Nepotism

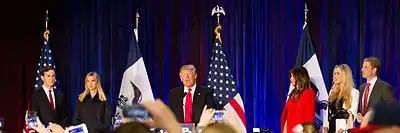
The Trump family

In 2017, President Donald Trump was accused of nepotism after appointing both his son-in-law Jared Kushner and his daughter Ivanka (married to Kushner) into advisory roles to the president. Neither Jared nor Ivanka had any experience in public service. In 2020, President Trump appointed his son Eric Trump's brother-in-law, Kyle Yunaska, to the position of NASA Deputy Chief of Staff.